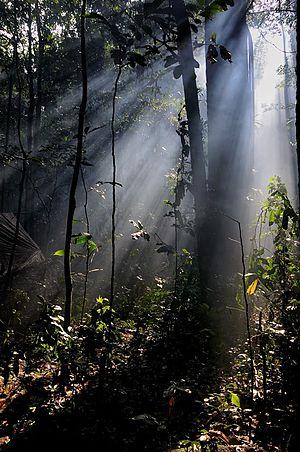
Le Trinational de la Sangha est un bien naturel du patrimoine mondial au Cameroun, en République du Congo et République centrafricaine, inscrit en 2012.
La réserve spéciale de Dzanga-Sangha est une aire protégée de la République centrafricaine située au sud-ouest du pays.